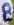
Number: 8